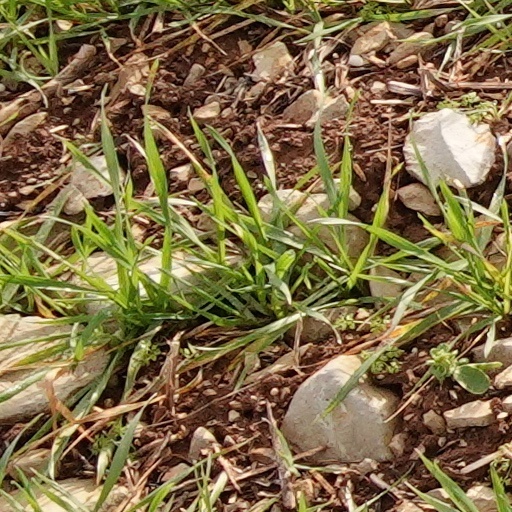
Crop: wheat